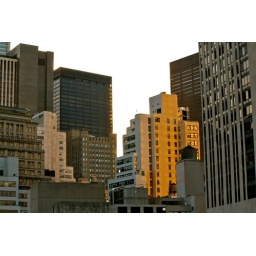
Loved how the light was bouncing off of the building in front of this building causing this yellow cast...